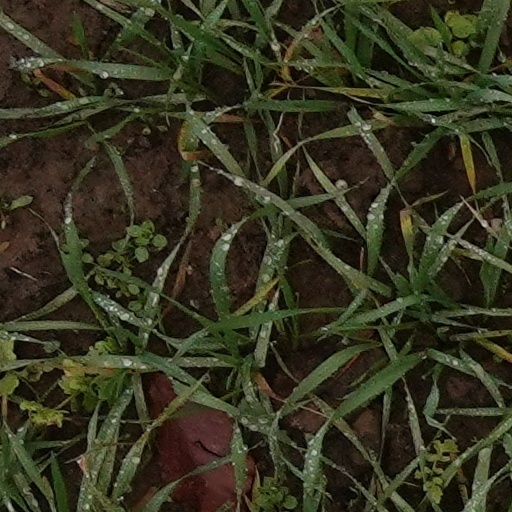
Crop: wheat